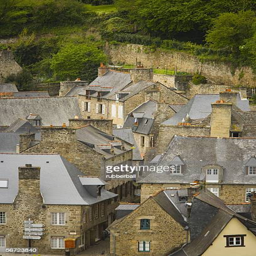
high angle view of a village on hillside